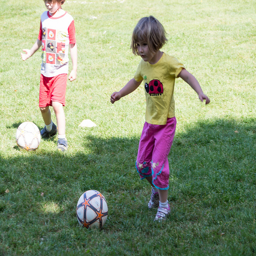
A girl raring back at a soccer ball on a field.
Two children in grassy field playing with soccer balls.
A couple of young children kicking around a soccer ball.
A couple of kids standing in a grass field.
Two children playing with soccer balls in a field.